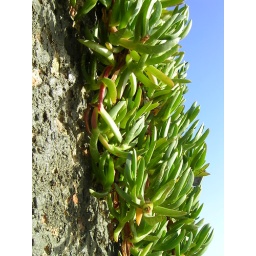
Sea stuff growing on a rock in Ocean Beach, San Diego - looks like green beans.